Canadian Crusoes

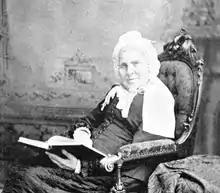
Catharine Parr Traill in late life

Catharine Parr Traill (1802–1899) was an English-born Canadian writer best known for he botanical book "Canadian Wild Flowers" (1865) as well as "The Backwoods of Canada" (1836) and "The Canadian Settler's Guide" (1855), works intended for an audience of potential English emigrants; Traill also published a large amount of fiction, beginning when she still lived in England and written in a didactive style.